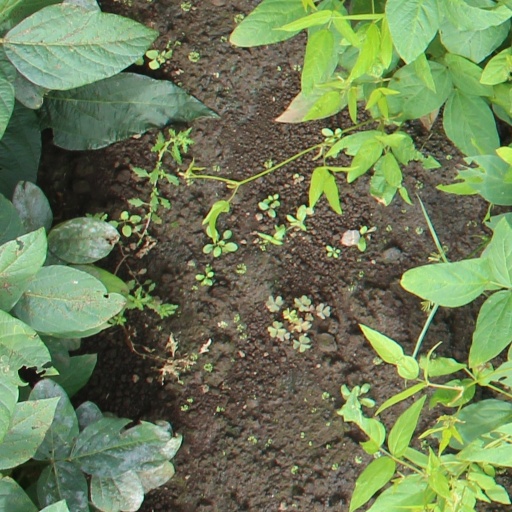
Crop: soybean